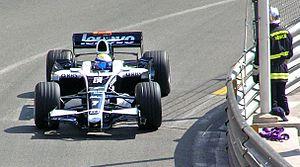
Le Grand Prix automobile de Monaco 2008, disputé sur le circuit de Monaco le 25 mai 2008, est la 791ᵉ course du championnat du monde de Formule 1 courue depuis 1950 et la sixième manche du championnat 2008. Disputée sur une distance de soixante-seize tours au lieu des soixante-dix-huit initialement prévus, l'épreuve est remportée par le pilote McLaren, Lewis Hamilton. Robert Kubica, pilote de l'équipe BMW Sauber, termine deuxième tandis que Felipe Massa, parti en pole position, s'empare de la troisième place au volant de la Ferrari F2008.
La Williams FW30 est la monoplace de Formule 1 engagée par l'écurie AT&T Williams lors de la saison 2008 du championnat de Formule 1. Elle est pilotée par l'Allemand Nico Rosberg et par le Japonais Kazuki Nakajima, protégé de Toyota, le motoriste de la FW30. L'Allemand Nico Hülkenberg est le pilote d'essais. Elle est présentée le 21 janvier 2008 sur le circuit de Valencia en Espagne.
Nico Erik Rosberg, né le 27 juin 1985 à Wiesbaden, est un pilote automobile de double nationalité finlandaise et allemande, champion du monde de Formule 1 en 2016, qui a grandi à Monaco et qui a couru sous licence allemande. Il est le fils du champion du monde de Formule 1 1982 finlandais Keke Rosberg. Il dispute onze saisons en F1, de 2006 à 2016, et prend 206 départs.